George Martin (Spanish actor)

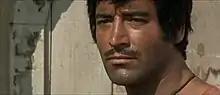
George Martin in "Red Blood, Yellow Gold" (1967)

George Martin (born Francisco Martínez Celeiro; September 18, 1937 – September 1, 2021) was a Spanish film actor, sometimes credited as Jorge Martín. He is known as a frequent star in the Italian "3 Supermen" series and for numerous parts in Spaghetti Westerns and Italian exploitation films.